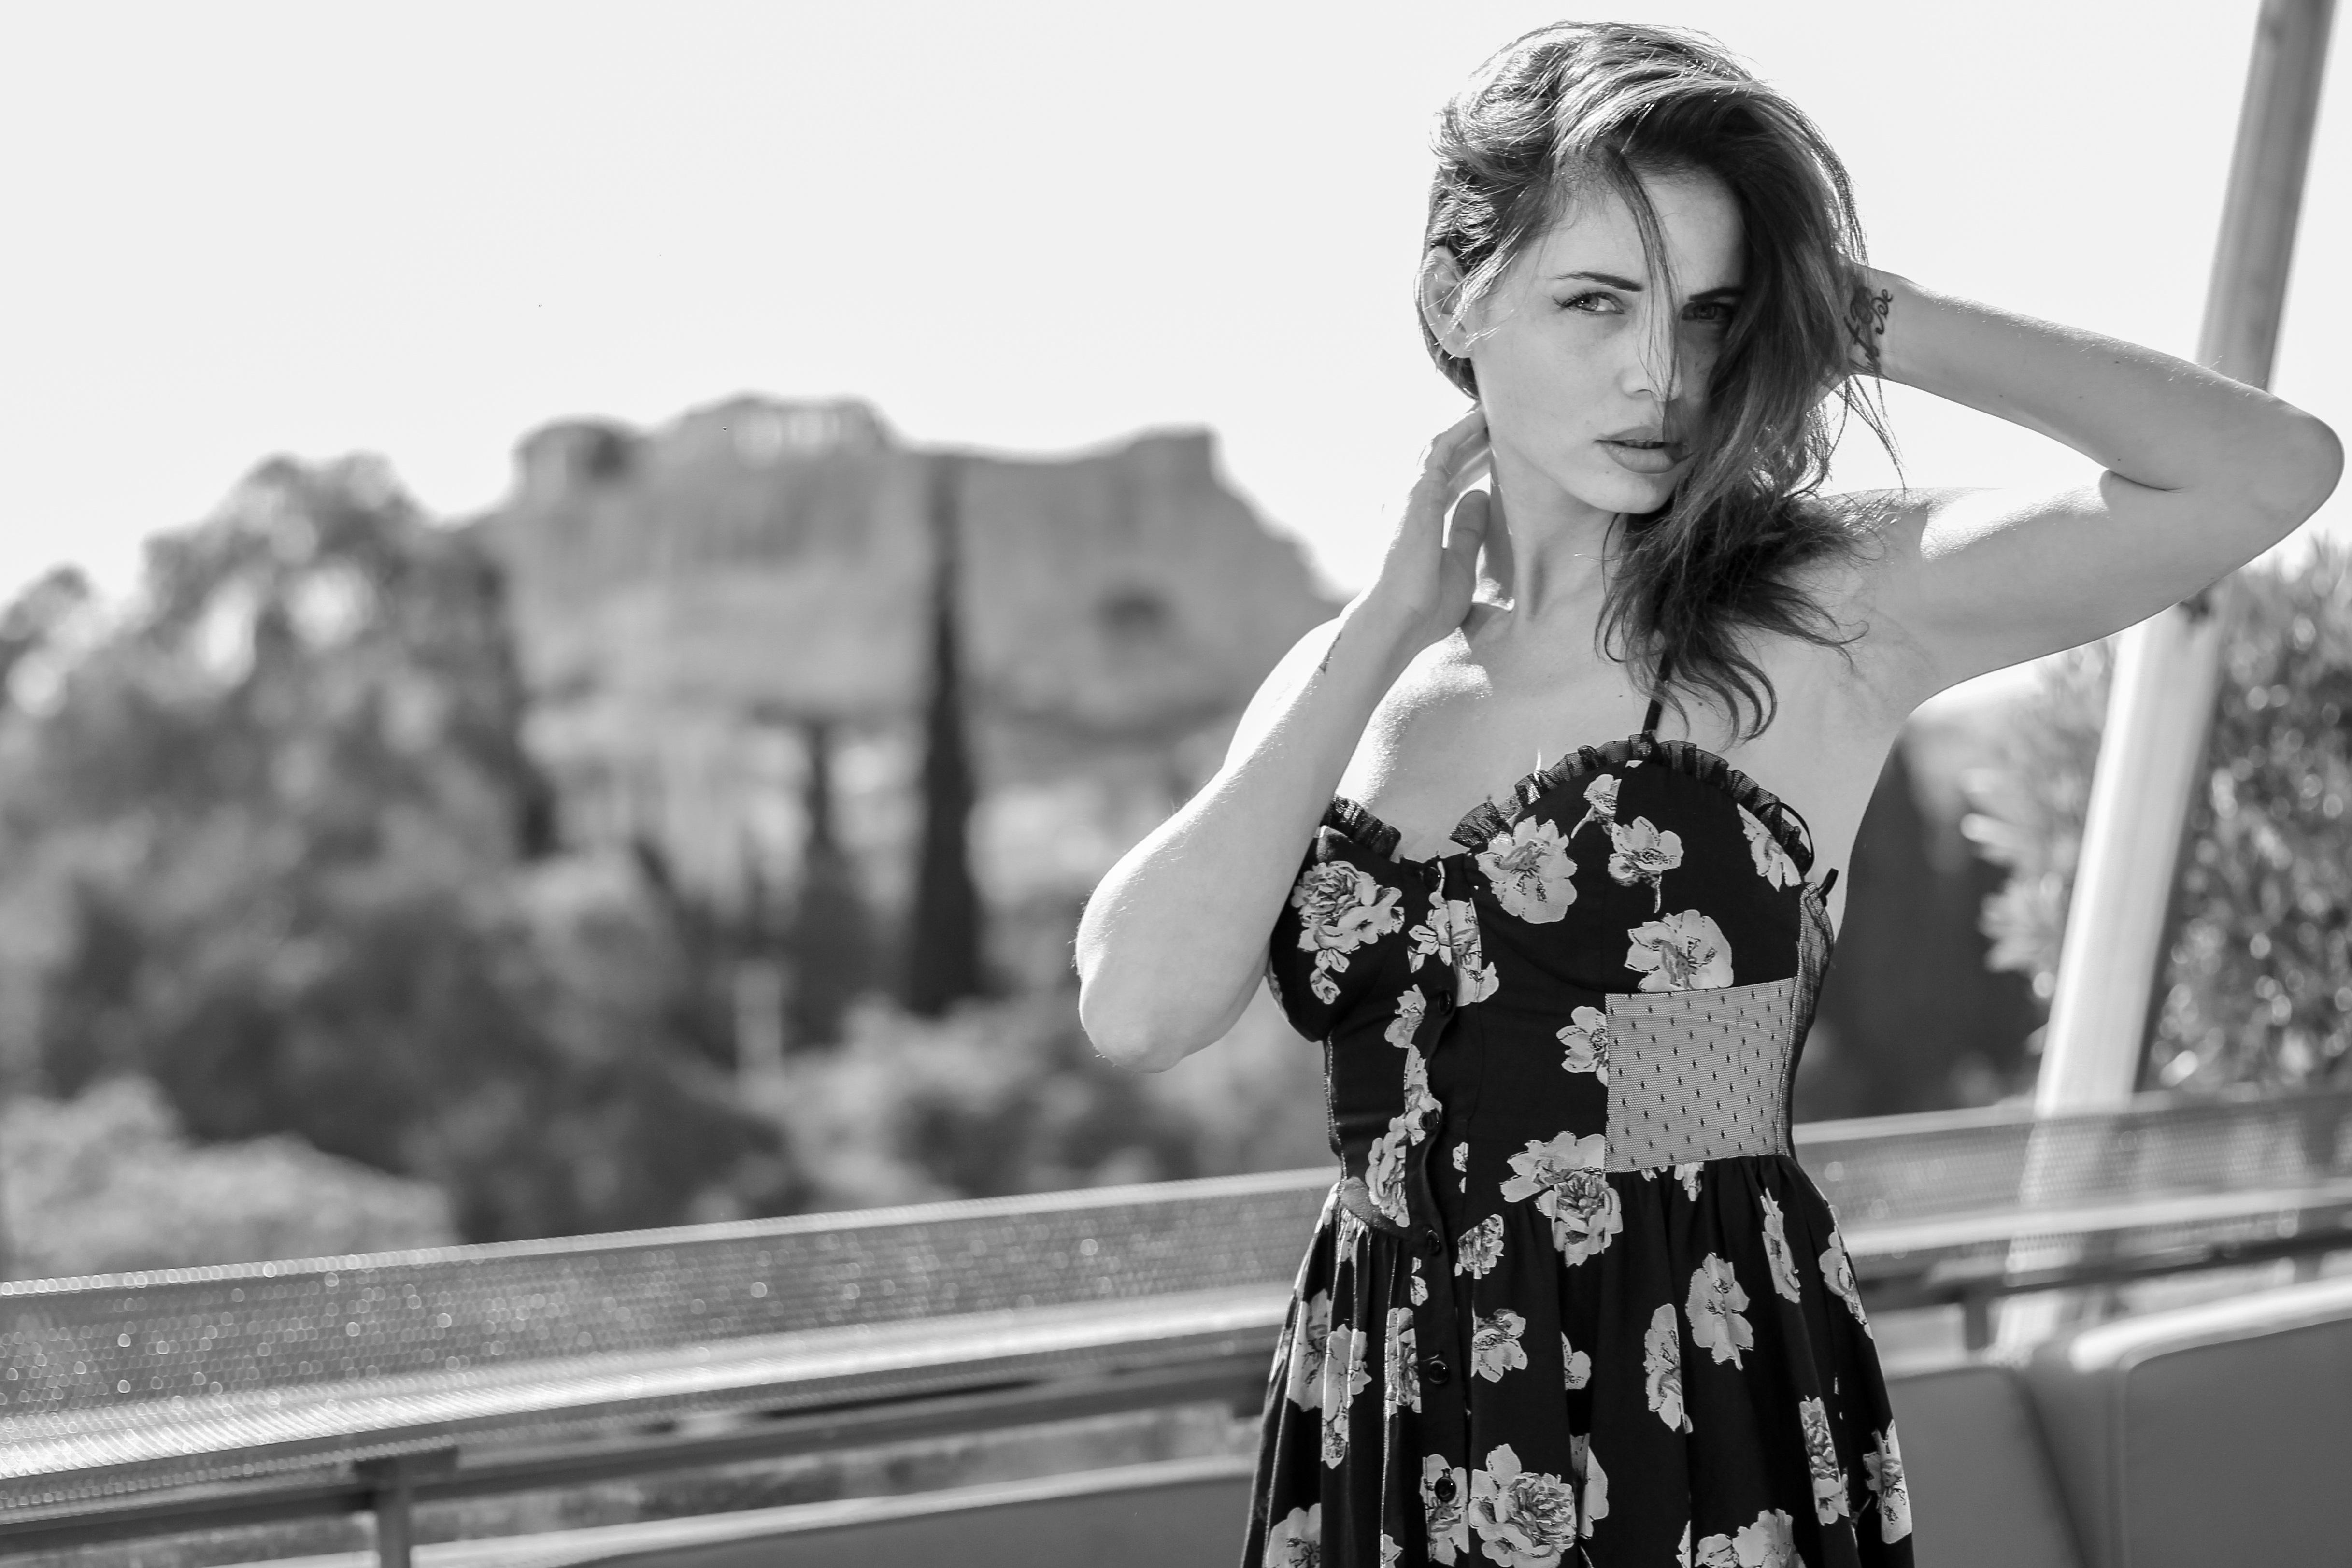
outdoor, person, black and white, girl, woman, white, photography, portrait, model, sitting, fashion, black, monochrome, lady, dress, photograph, beauty, photo shoot, monochrome photography, portrait photography, human positions, art model